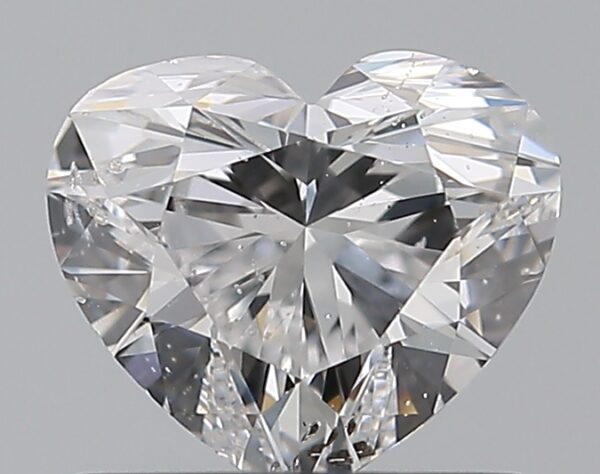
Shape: heart
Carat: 0.69
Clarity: SI2
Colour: D
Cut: EX
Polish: VG
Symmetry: VG
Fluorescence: F
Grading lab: GIA
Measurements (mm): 5.34 x 6.14 x 3.58